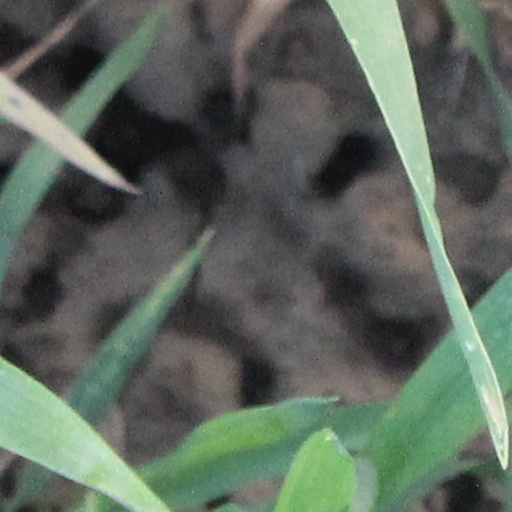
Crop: wheat